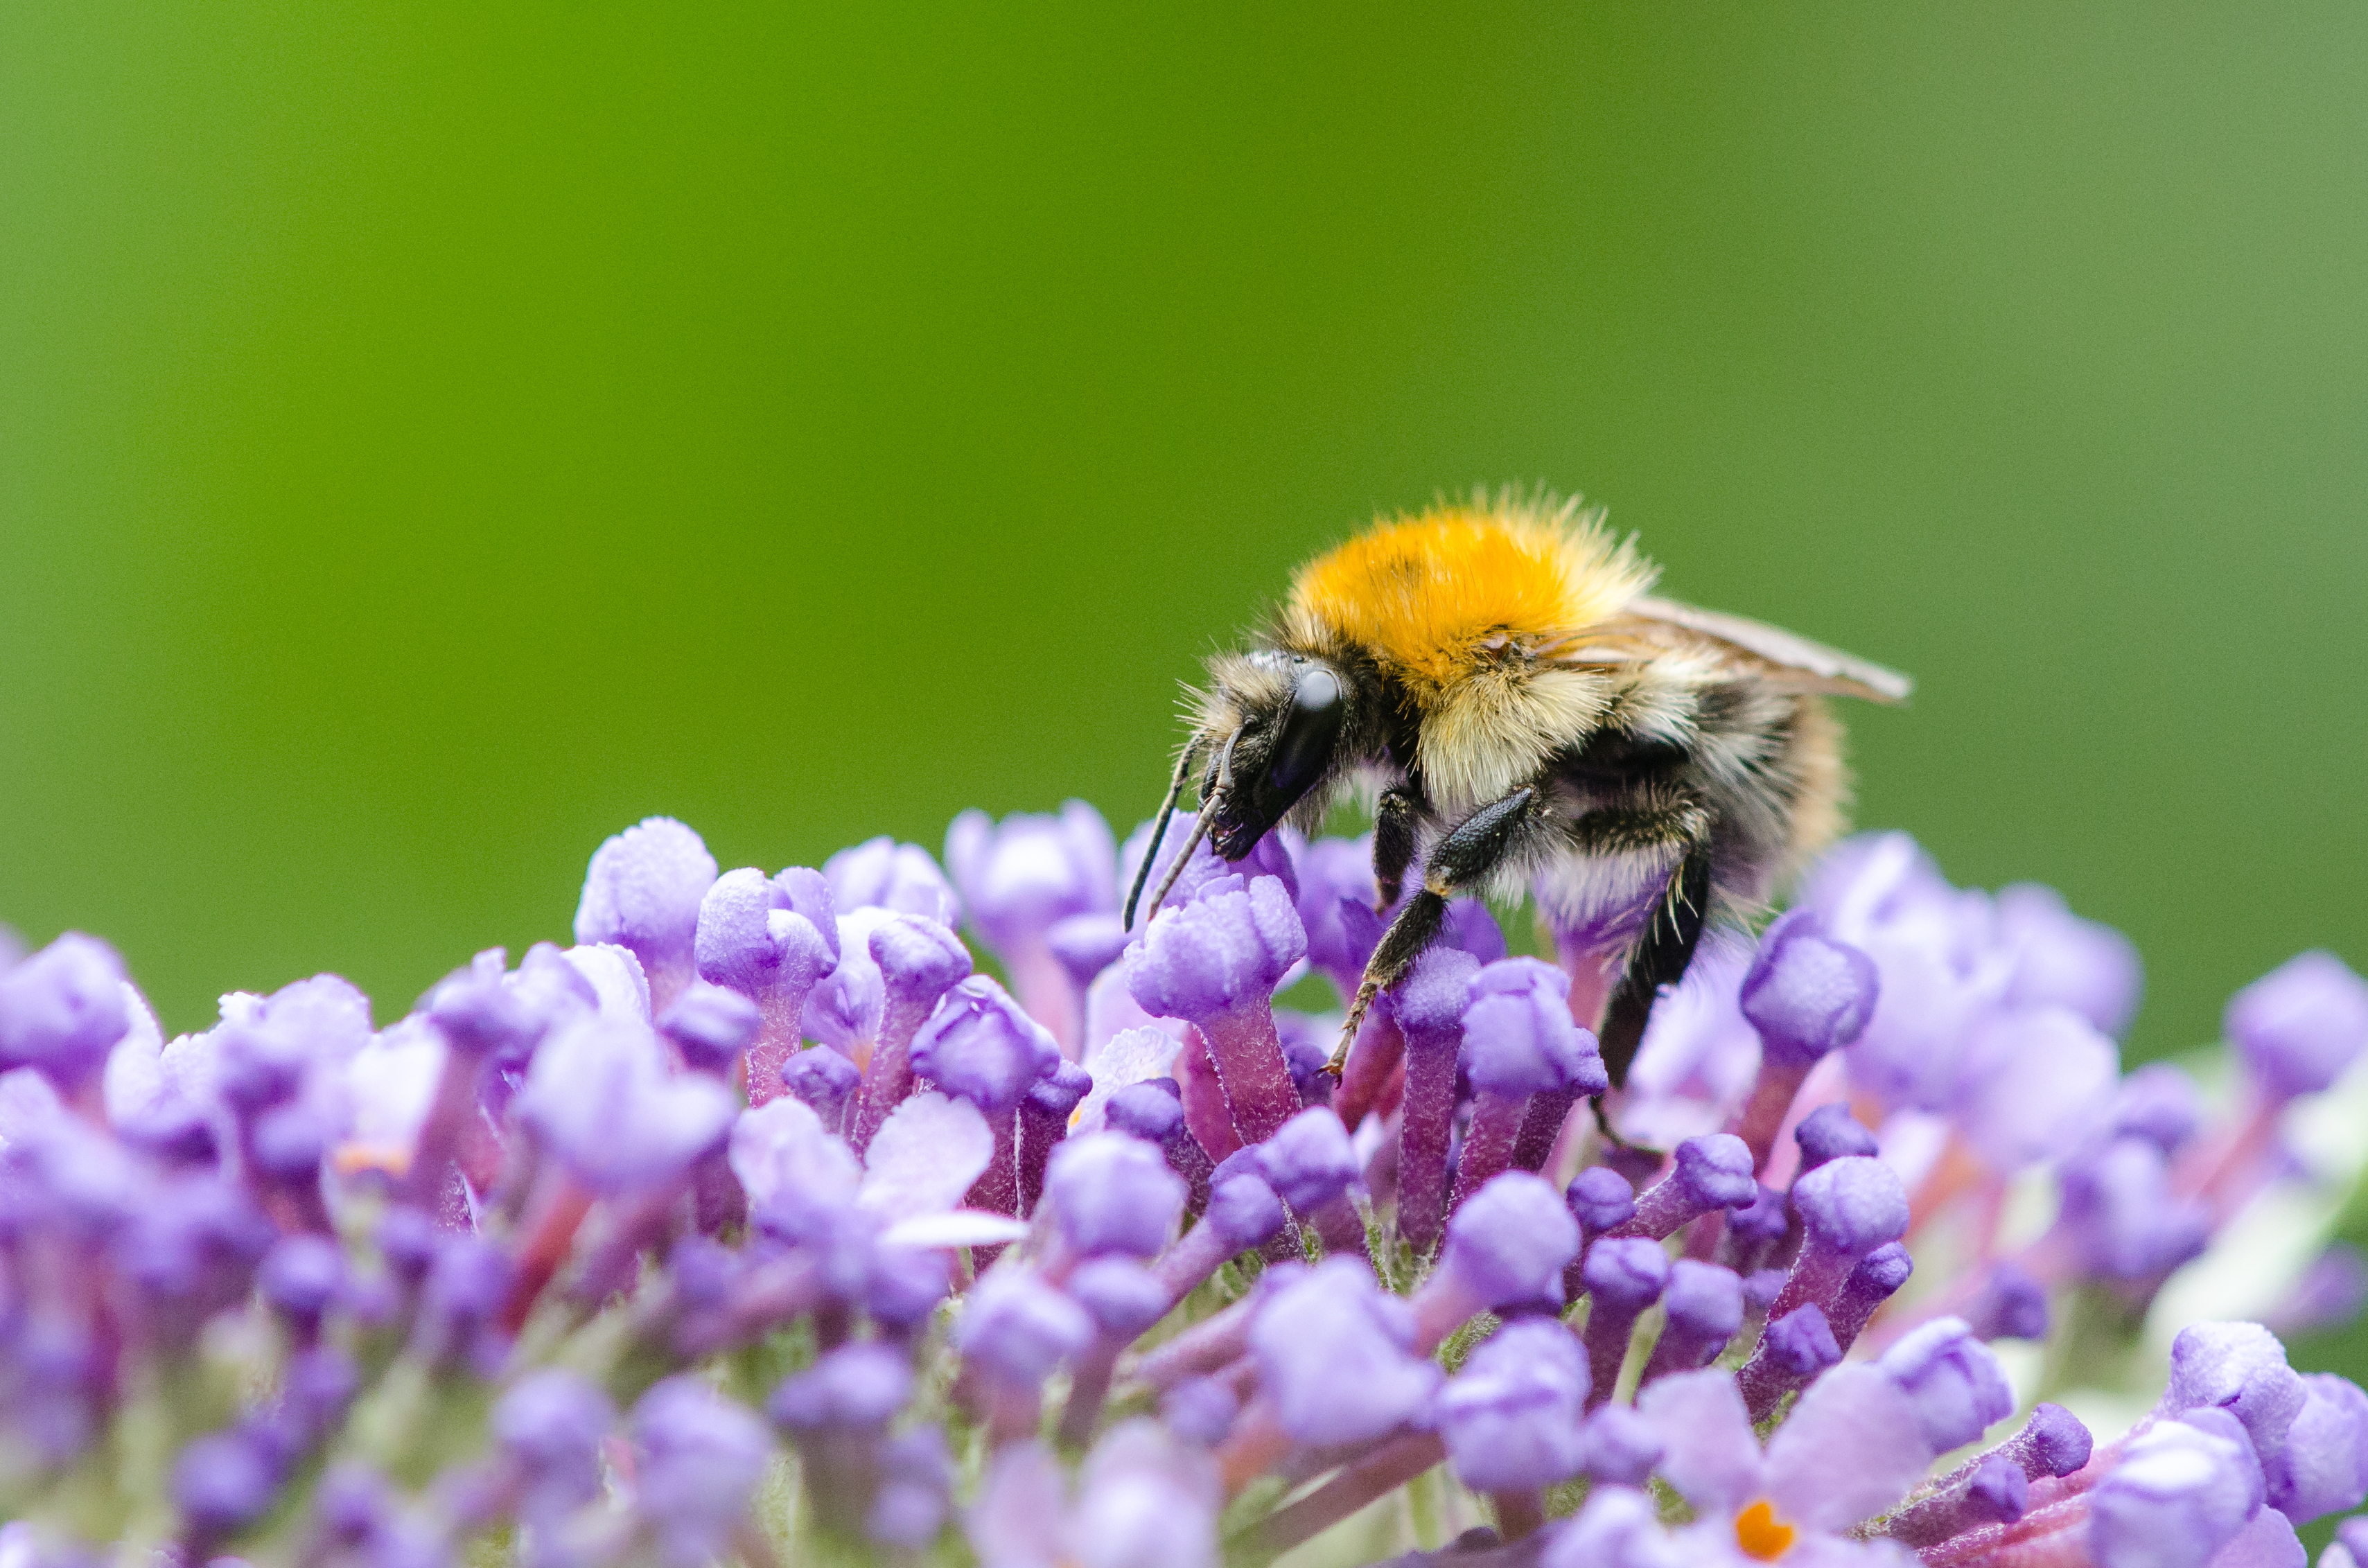
nature, blossom, bokeh, plant, hair, flower, petal, cute, wildlife, pollen, insect, macro, flora, fauna, invertebrate, wildflower, close up, bee, hairy, makro, lilac, blume, pflanze, adorable, niedlich, bumblebee, insekt, hummel, haar, flieder, haarig, nectar, s s, macro photography, honey bee, pollinator, membrane winged insect